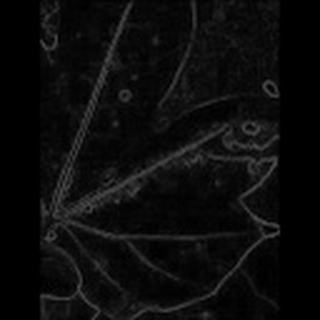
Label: cotton_bacterial_blight